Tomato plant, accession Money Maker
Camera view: horizontal (90 deg, fisheye); turntable rotation: 300 degrees
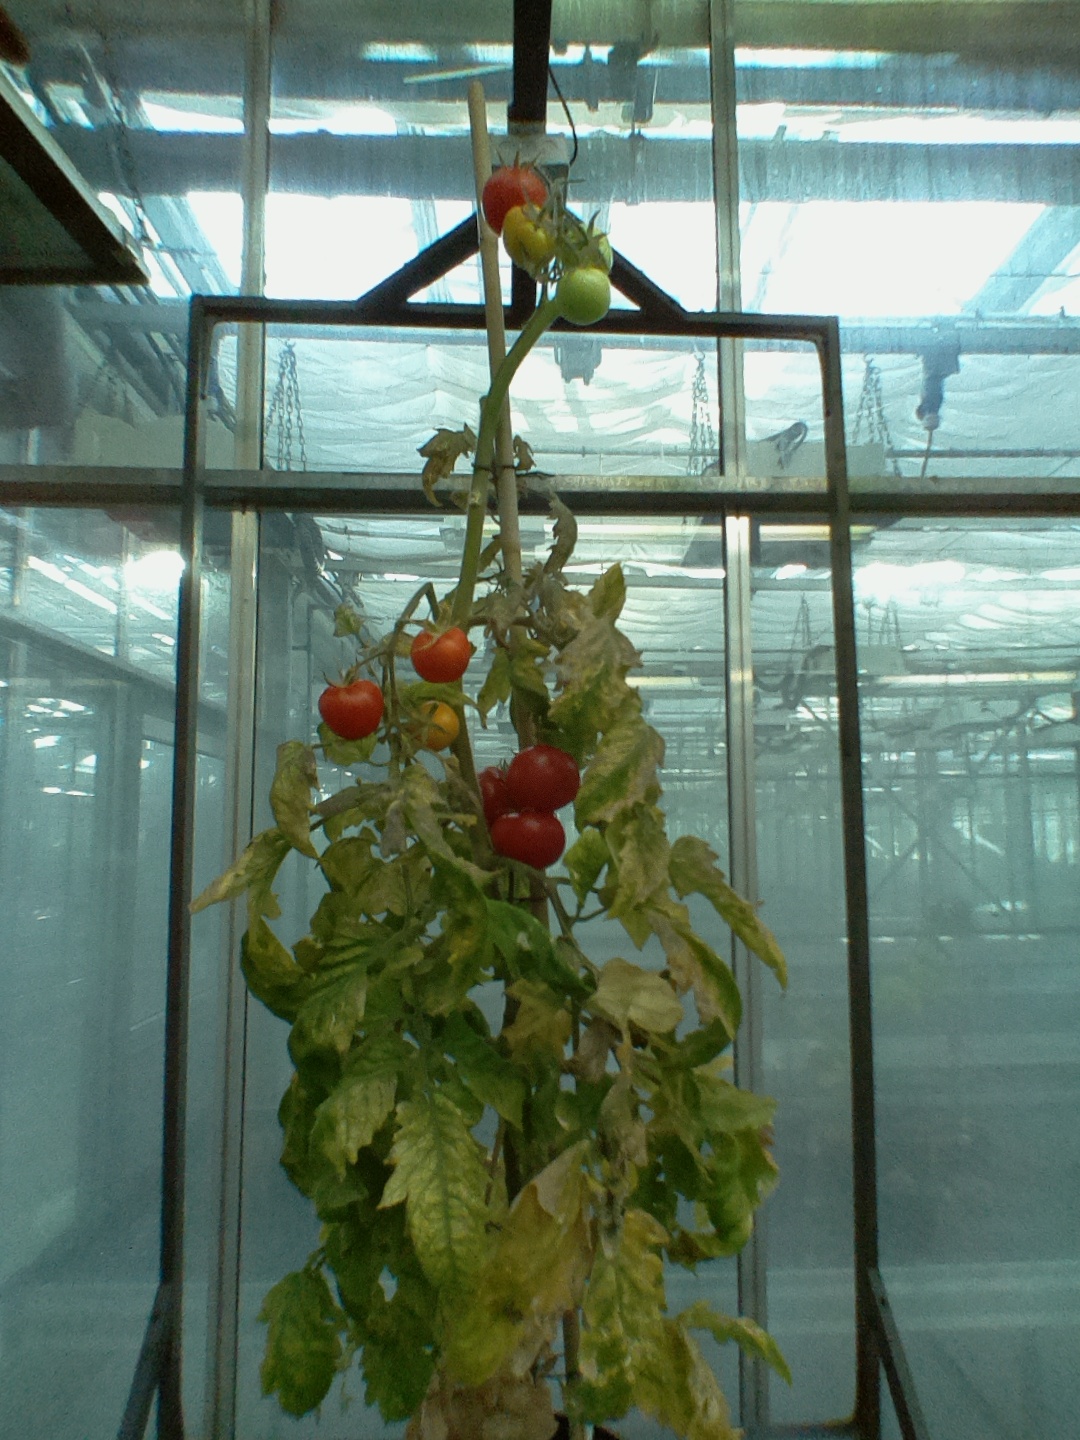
BBCH growth stage 86: 60%-70% of fruits show typical fully ripe color